Don't Be Afraid of the Dark (2010 film)

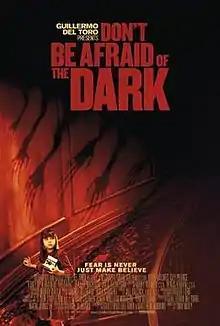
Theatrical release poster

Don't Be Afraid of the Dark is a 2010 dark fantasy horror film written by Guillermo del Toro and Matthew Robbins, and directed by Troy Nixey in his feature directorial debut. It is a remake of the 1973 ABC made-for-television film of the same name. The film stars Katie Holmes, Guy Pearce, and Bailee Madison as a family moving into a 19th-century Rhode Island mansion, where the withdrawn daughter begins to witness malevolent creatures that emerge from a sealed ash pit in the basement of the house. Jack Thompson also stars in a supporting role. An international co-production between the United States, Australia, and Mexico, it was filmed at the Drusilla Mansion in Mount Macedon and Melbourne (both in Victoria, Australia).